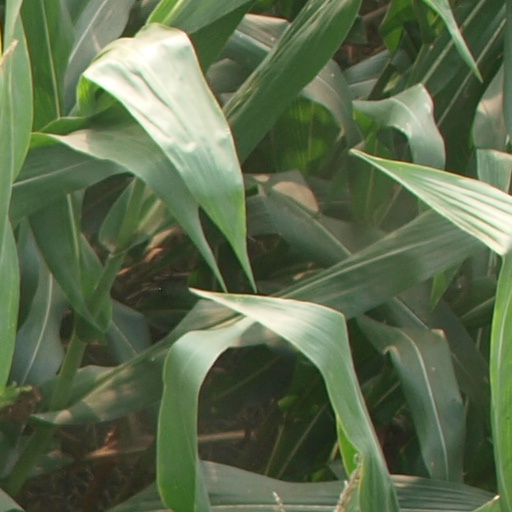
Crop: maize; corn